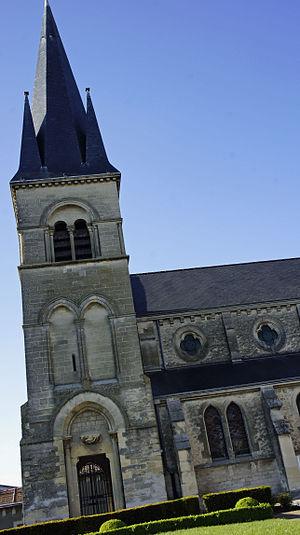
Vue du sud de la Tour-clocher de l'église de Witry .
Witry-lès-Reims est une commune française, située au Nord-Est de Reims dans le département de la Marne en région Grand Est.
L'église de Witry-lès-Reims est une église gothique construite au XIIᵉ siècle, dédiée à Saint-Symphorien et située dans la Marne.